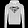
Label: Pullover